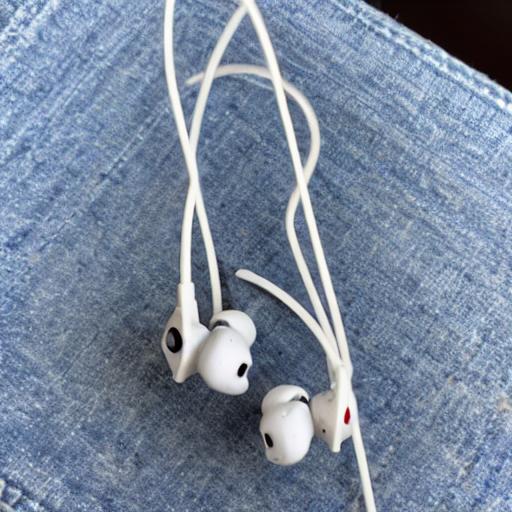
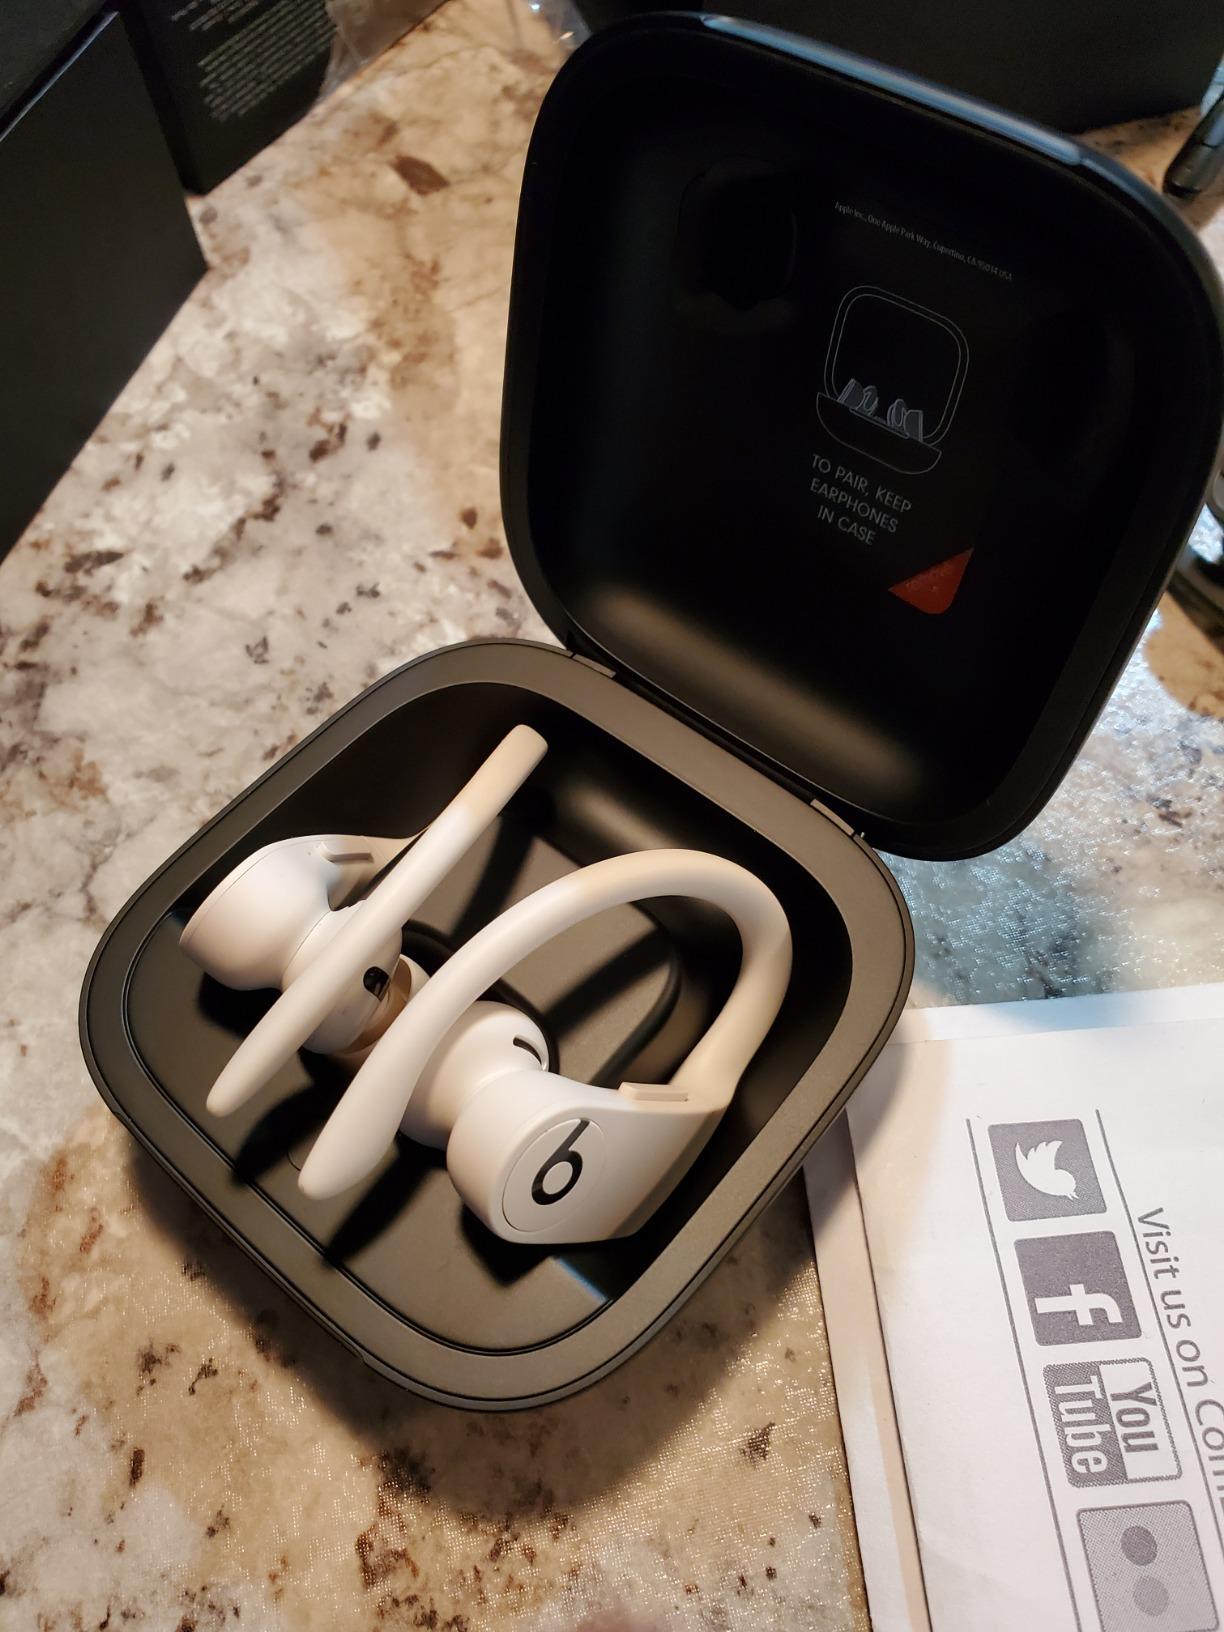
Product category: earbuds
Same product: no